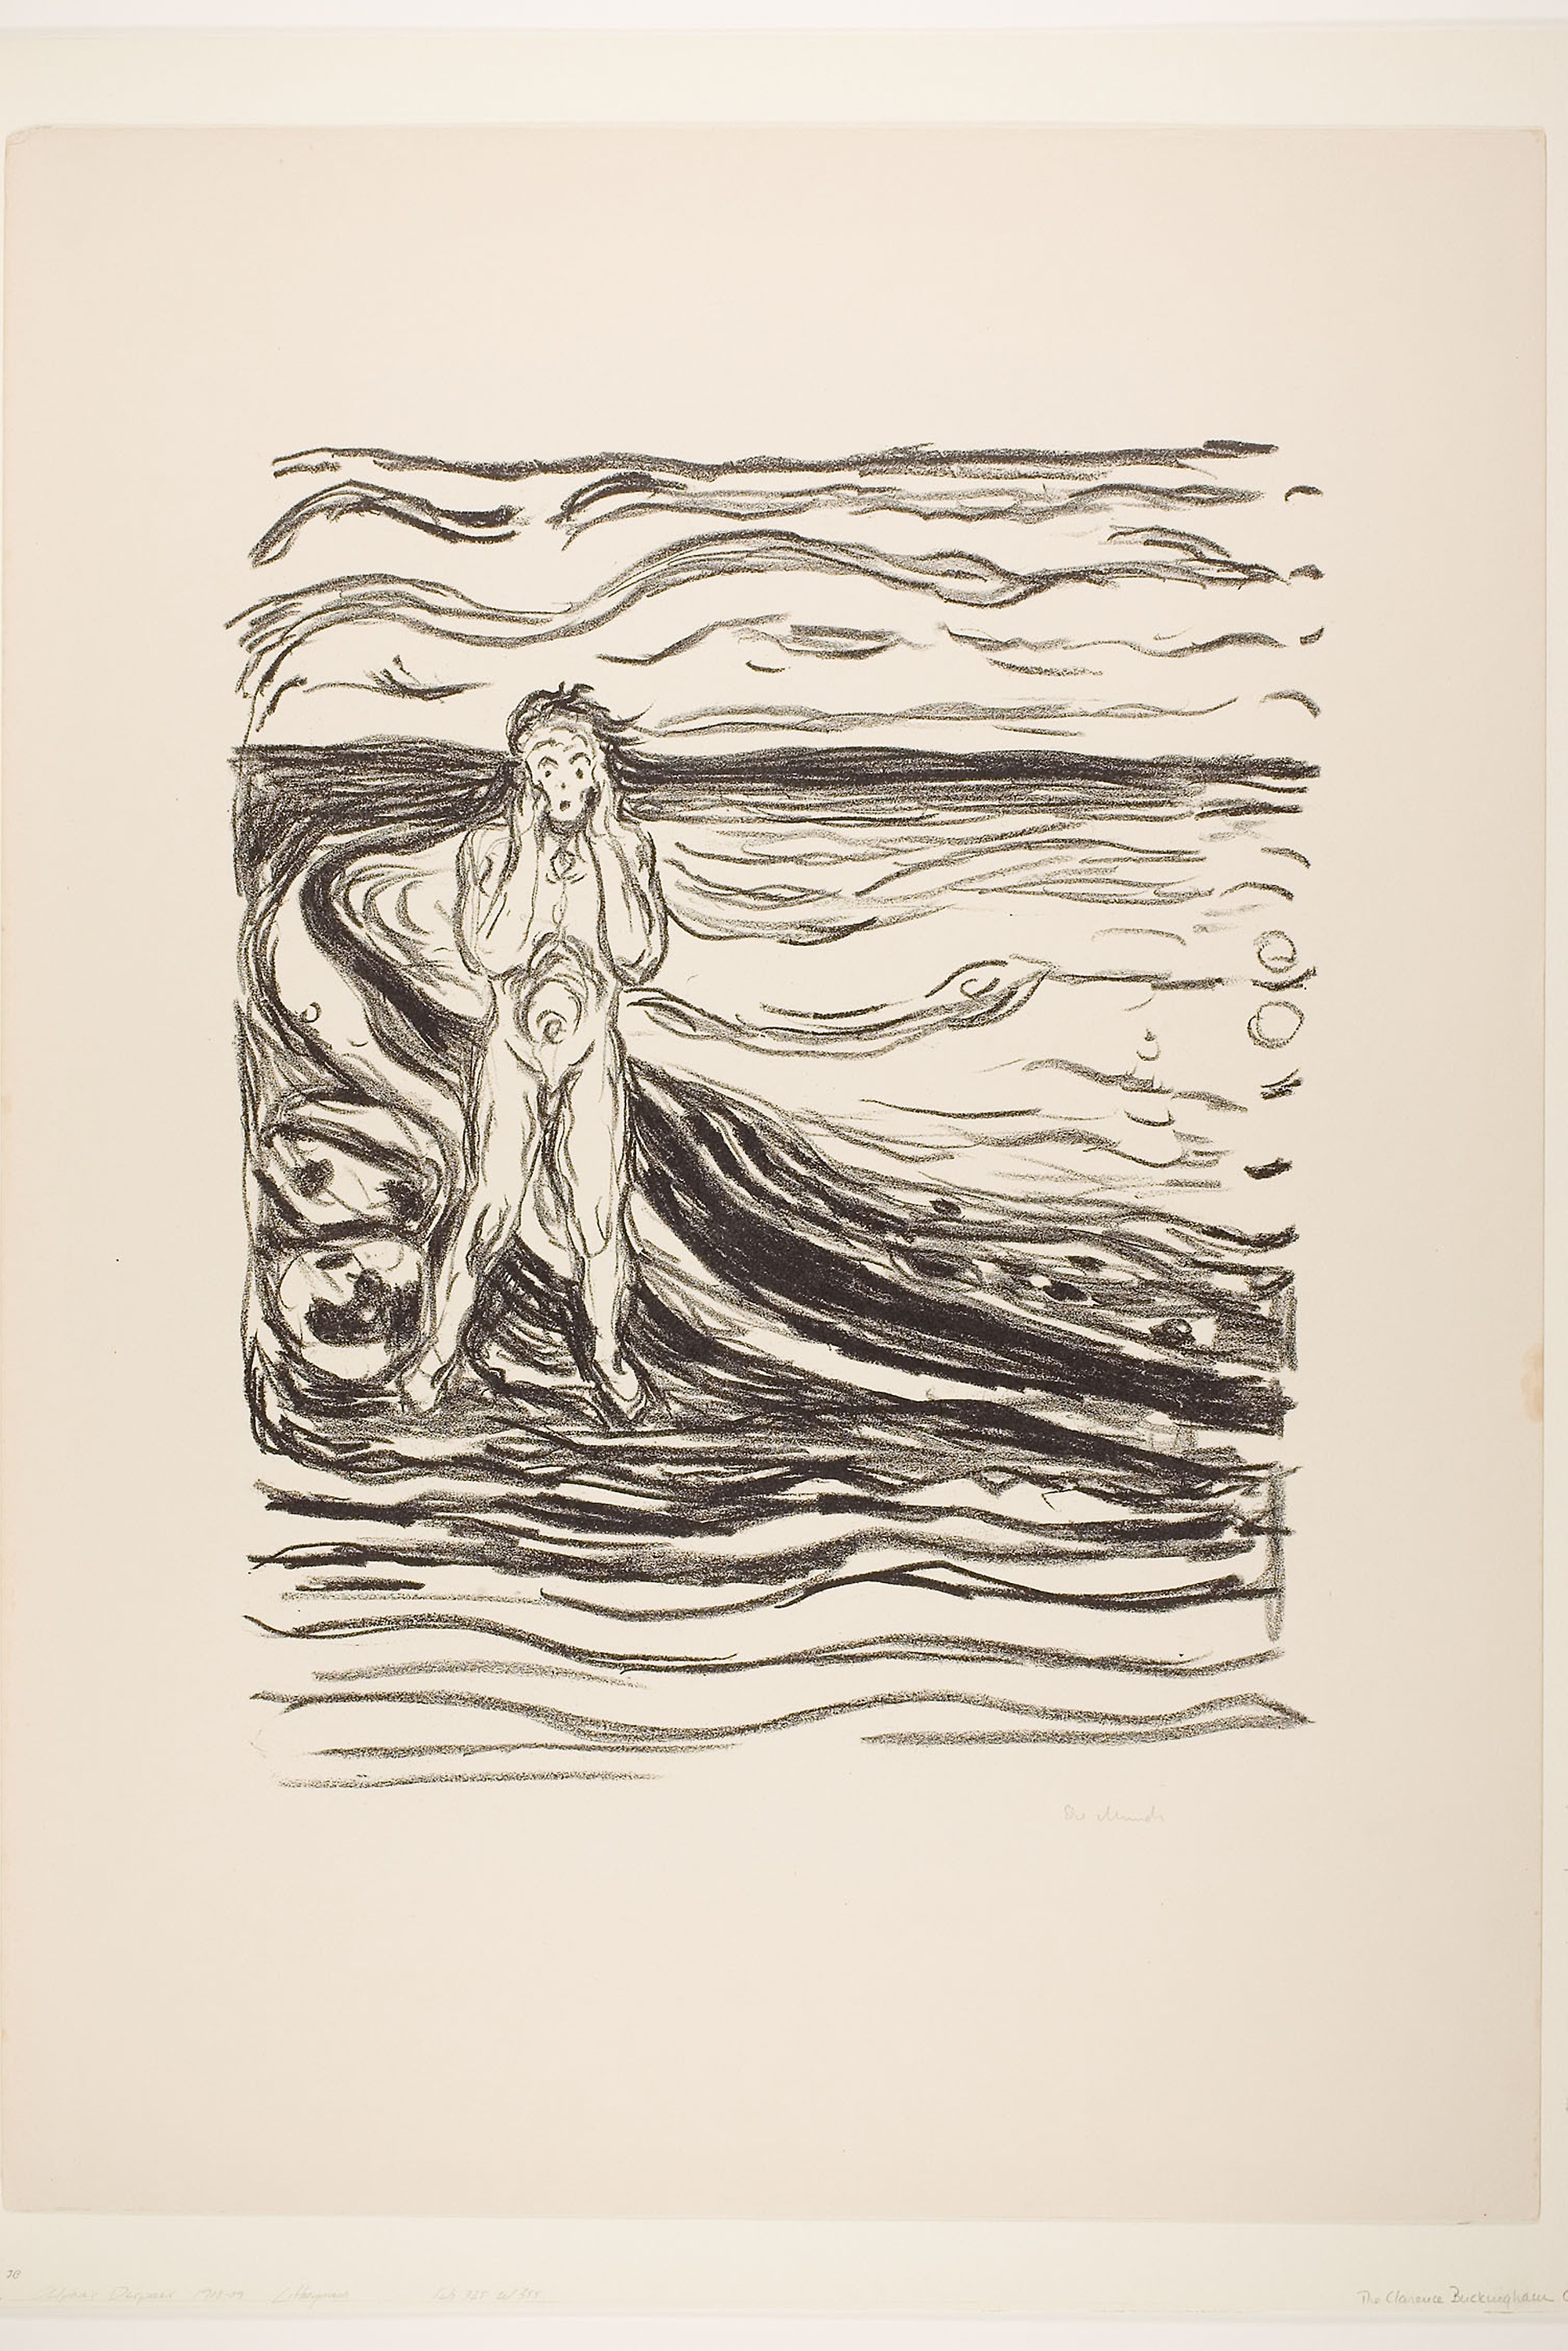
art, drawing, figure drawing, artwork, sketch, visual arts, illustration, black and white, printmaking, painting, font